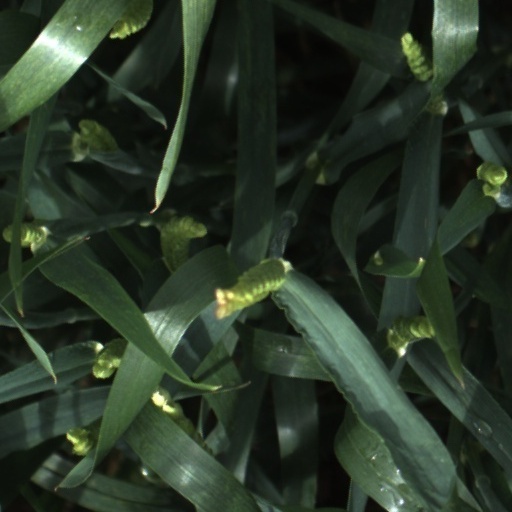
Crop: wheat